Anders K. Jacobsen

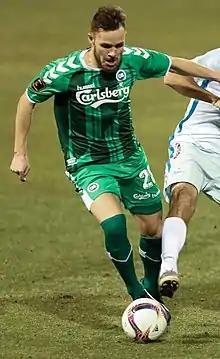
Jacobsen in 2017

Anders Kvindebjerg Jacobsen (born 27 October 1989) is a Danish professional footballer who plays as a striker for Danish Superliga club Vejle Boldklub.